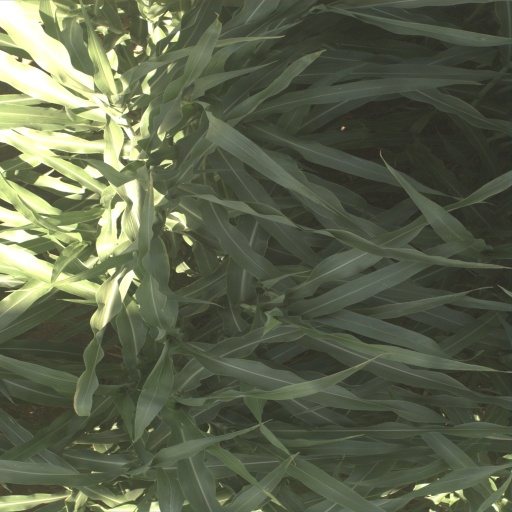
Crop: sorghum